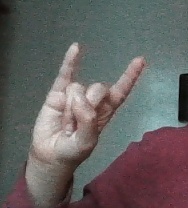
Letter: la